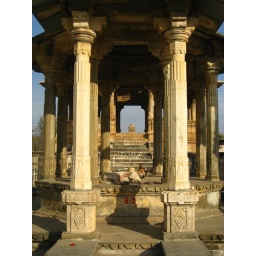
A sleeping dog on one of the cenotaphs in Ahar.  Perhaps he was a maharajah in a past life.